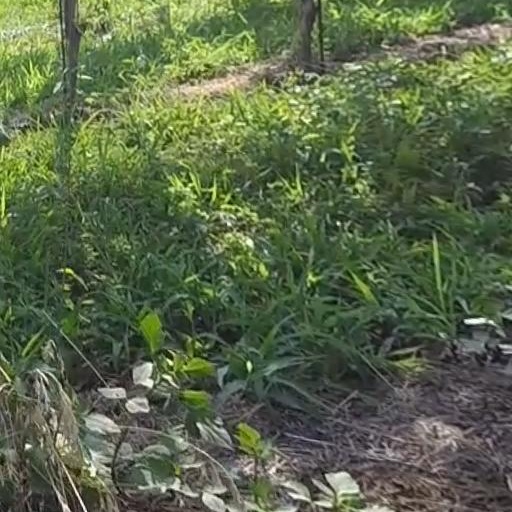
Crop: grape